Searsville Dam

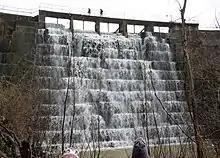
The front of the dam in 2013

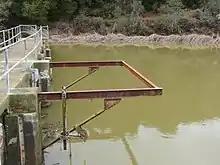
A frame on the dam which at one time supported a diving platform

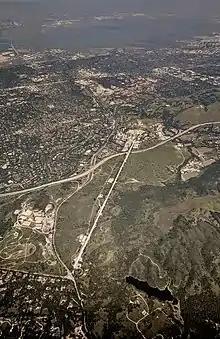
Aerial view of Searsville Reservoir with the Stanford Linear Accelerator Center and I-280, with San Francisco Bay in the distance

The and Searsville Dam consists of a series of interlocking concrete boulders that resemble a massively steep staircase. After leasing the reservoir for recreational use for 50 years, the Stanford Board of Trustees closed public access to Searsville Reservoir in 1975 in forming the Jasper Ridge Biological Preserve. The reservoir has lost over 90% of its original water storage capacity as roughly 2.7 million cubic yards of sediment has filled it in. Searsville Dam does not provide potable water, flood control, or hydropower. The elevation of the reservoir is .